Big Show

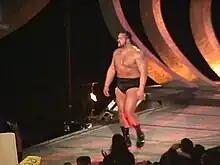
Big Show entering the arena on the "SmackDown!" entranceway in October 1999

After The Undertaker was sidelined with injuries, Big Show turned face once again and began a feud with the Big Boss Man around the death of Big Show's father (in reality, Wight's father had died years before). During his feud, they taped a segment where Big Boss Man invaded the funeral and used a chain to steal the coffin. At Survivor Series on November 14, Big Show replaced Austin in a triple threat match against The Rock and WWF Champion Triple H after he was (kayfabe) run over by a car, winning the WWF Championship. Big Show retained the title at Armageddon on December 12 against Big Boss Man, before losing it to Triple H on the January 3, 2000 episode of "Raw is War". Big Show was the last man eliminated in the Royal Rumble match on January 23 by The Rock. They started a storyline where Big Show turned heel once again by producing a videotape that showed The Rock's feet striking the ground first, leading to a match with The Rock at No Way Out on February 27, with the WrestleMania title shot on the line, which Big Show won. The Rock was desperate to reclaim his title shot and eventually agreed to a match with Big Show on the March 13 episode of "Raw" – if he won, the WrestleMania title match would become a triple threat match, and if he lost, he would retire from the WWF. Shane McMahon, now actively supporting Big Show's bid to become champion, appointed himself as the special guest referee, however, The Rock defeated Big Show when Vince assaulted Shane and donned the referee shirt, personally making the three count. On the March 20 episode of "Raw", Triple H defended the title against The Rock and Big Show on the condition that the match would not take place at WrestleMania 2000 on April 2, pinning Big Show. Linda McMahon stated this match would not occur at WrestleMania as Triple H would defend the title there in a fatal four-way elimination match with Mick Foley as the fourth man, but Big Show was the first man eliminated from the match.